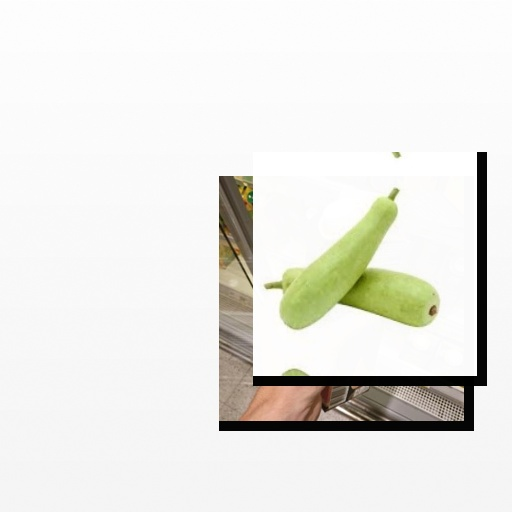
Food items: bottle_gourd, grapefruit_juice